Pompeii (band)

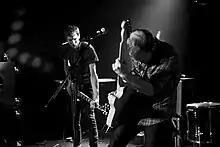
Pompeii

Pompeii was an American indie rock band active from 2004 to 2016 comprising Dean Stafford (vocals, guitar), Erik Johnson (guitar, keyboards), Colin Butler (bass), and Rob Davidson (drums). Formed in Austin, Texas in 2004, the band is best known for their melodic and ambient rock sound, which features the addition of classical strings. Pompeii's style is noted as having a saturated ambient, elegant sound. Pompeii have received international attention and critical acclaim from outlets such as "The New York Times", "The Guardian", "The Chicago Tribune", "American Songwriter", Stereogum, NPR, Apple, "Under the Radar", and MTV, as well as their song "Where We're Going, We Don't Need Roads" being played during the ending scene of The Giant Mechanical Man.